French people in Hungary

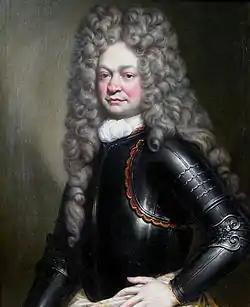
Count Claudius Florimund de Mercy (1666–1734), Imperial field marshal who coordinated the immigration of French settlers

During the Great Turkish War the Holy League could not liberate the whole territory of medieval Hungary from the Ottoman rule. The Treaty of Karlowitz (1699) ended the war in which the two parties agreed to accept the new borders between the Habsburg Empire and the Ottoman Empire which meant that the historical region of Banat stayed under Turkish rule. This agreement stayed in force until the Treaty of Passarowitz (1718) ending the Austro-Turkish War (1716–1718) in which Prince Eugene of Savoy and his army recaptured the Banat.